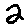
Label: 2